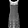
Label: Dress